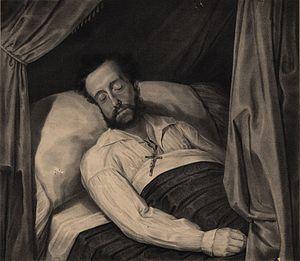
Pierre Iᵉʳ, également connu sous le nom de Pierre IV, est né le 12 octobre 1798 au palais de Queluz, à Lisbonne, au Portugal, et mort le 24 septembre 1834 au même endroit. Surnommé « le Libérateur » ou « le Roi soldat », il règne sur le Brésil du 12 octobre 1822 au 7 avril 1831 et sur le Portugal entre le 10 mars et le 2 mai 1826.